Symeon Du

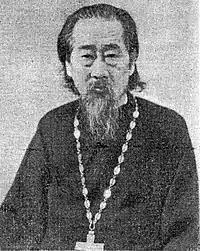
Symeon Du in 1947

On September 16, 1941, he was ordained to the priesthood and made priest-in-charge of the St. Innocent Mission Church in Tianjin. In 1943, he was elevated to archpriest and in 1945, he was awarded a "palitza". In early 1950, he traveled to the Soviet Union, where he accompanied Patriarch Alexey to a conference in Tbilisi, Georgia, of the Russian Orthodox Church, Georgian Orthodox Church, and Armenian Apostolic Church.